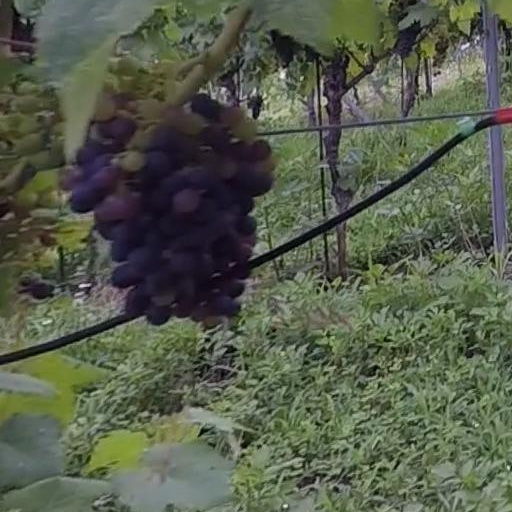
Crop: grape